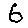
Label: 6